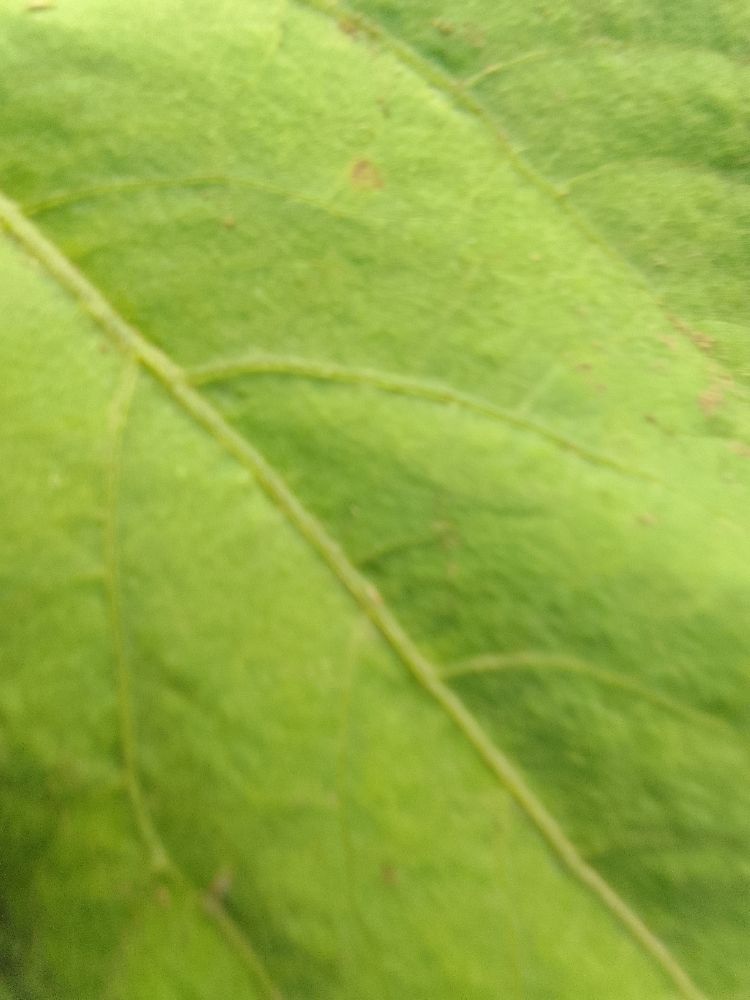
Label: healthy